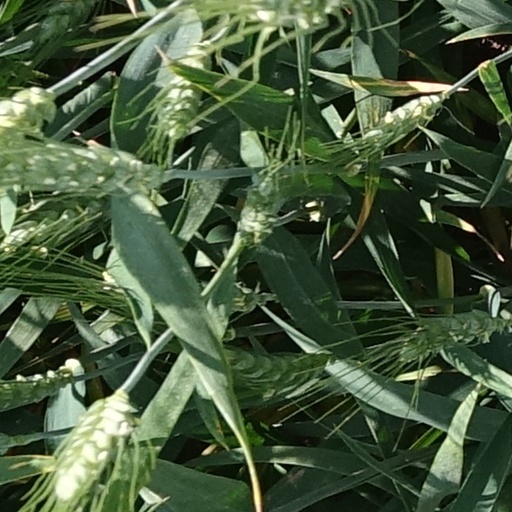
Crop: wheat